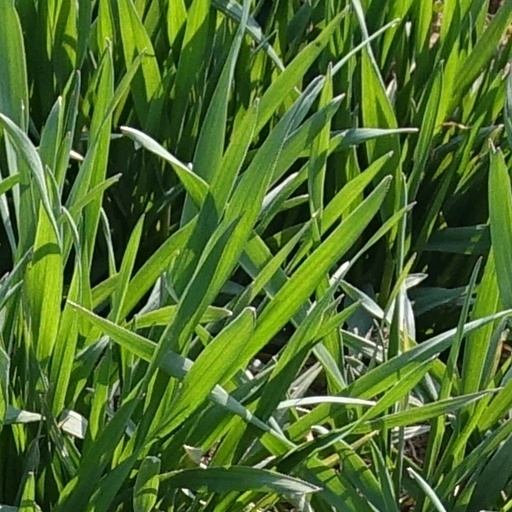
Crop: wheat